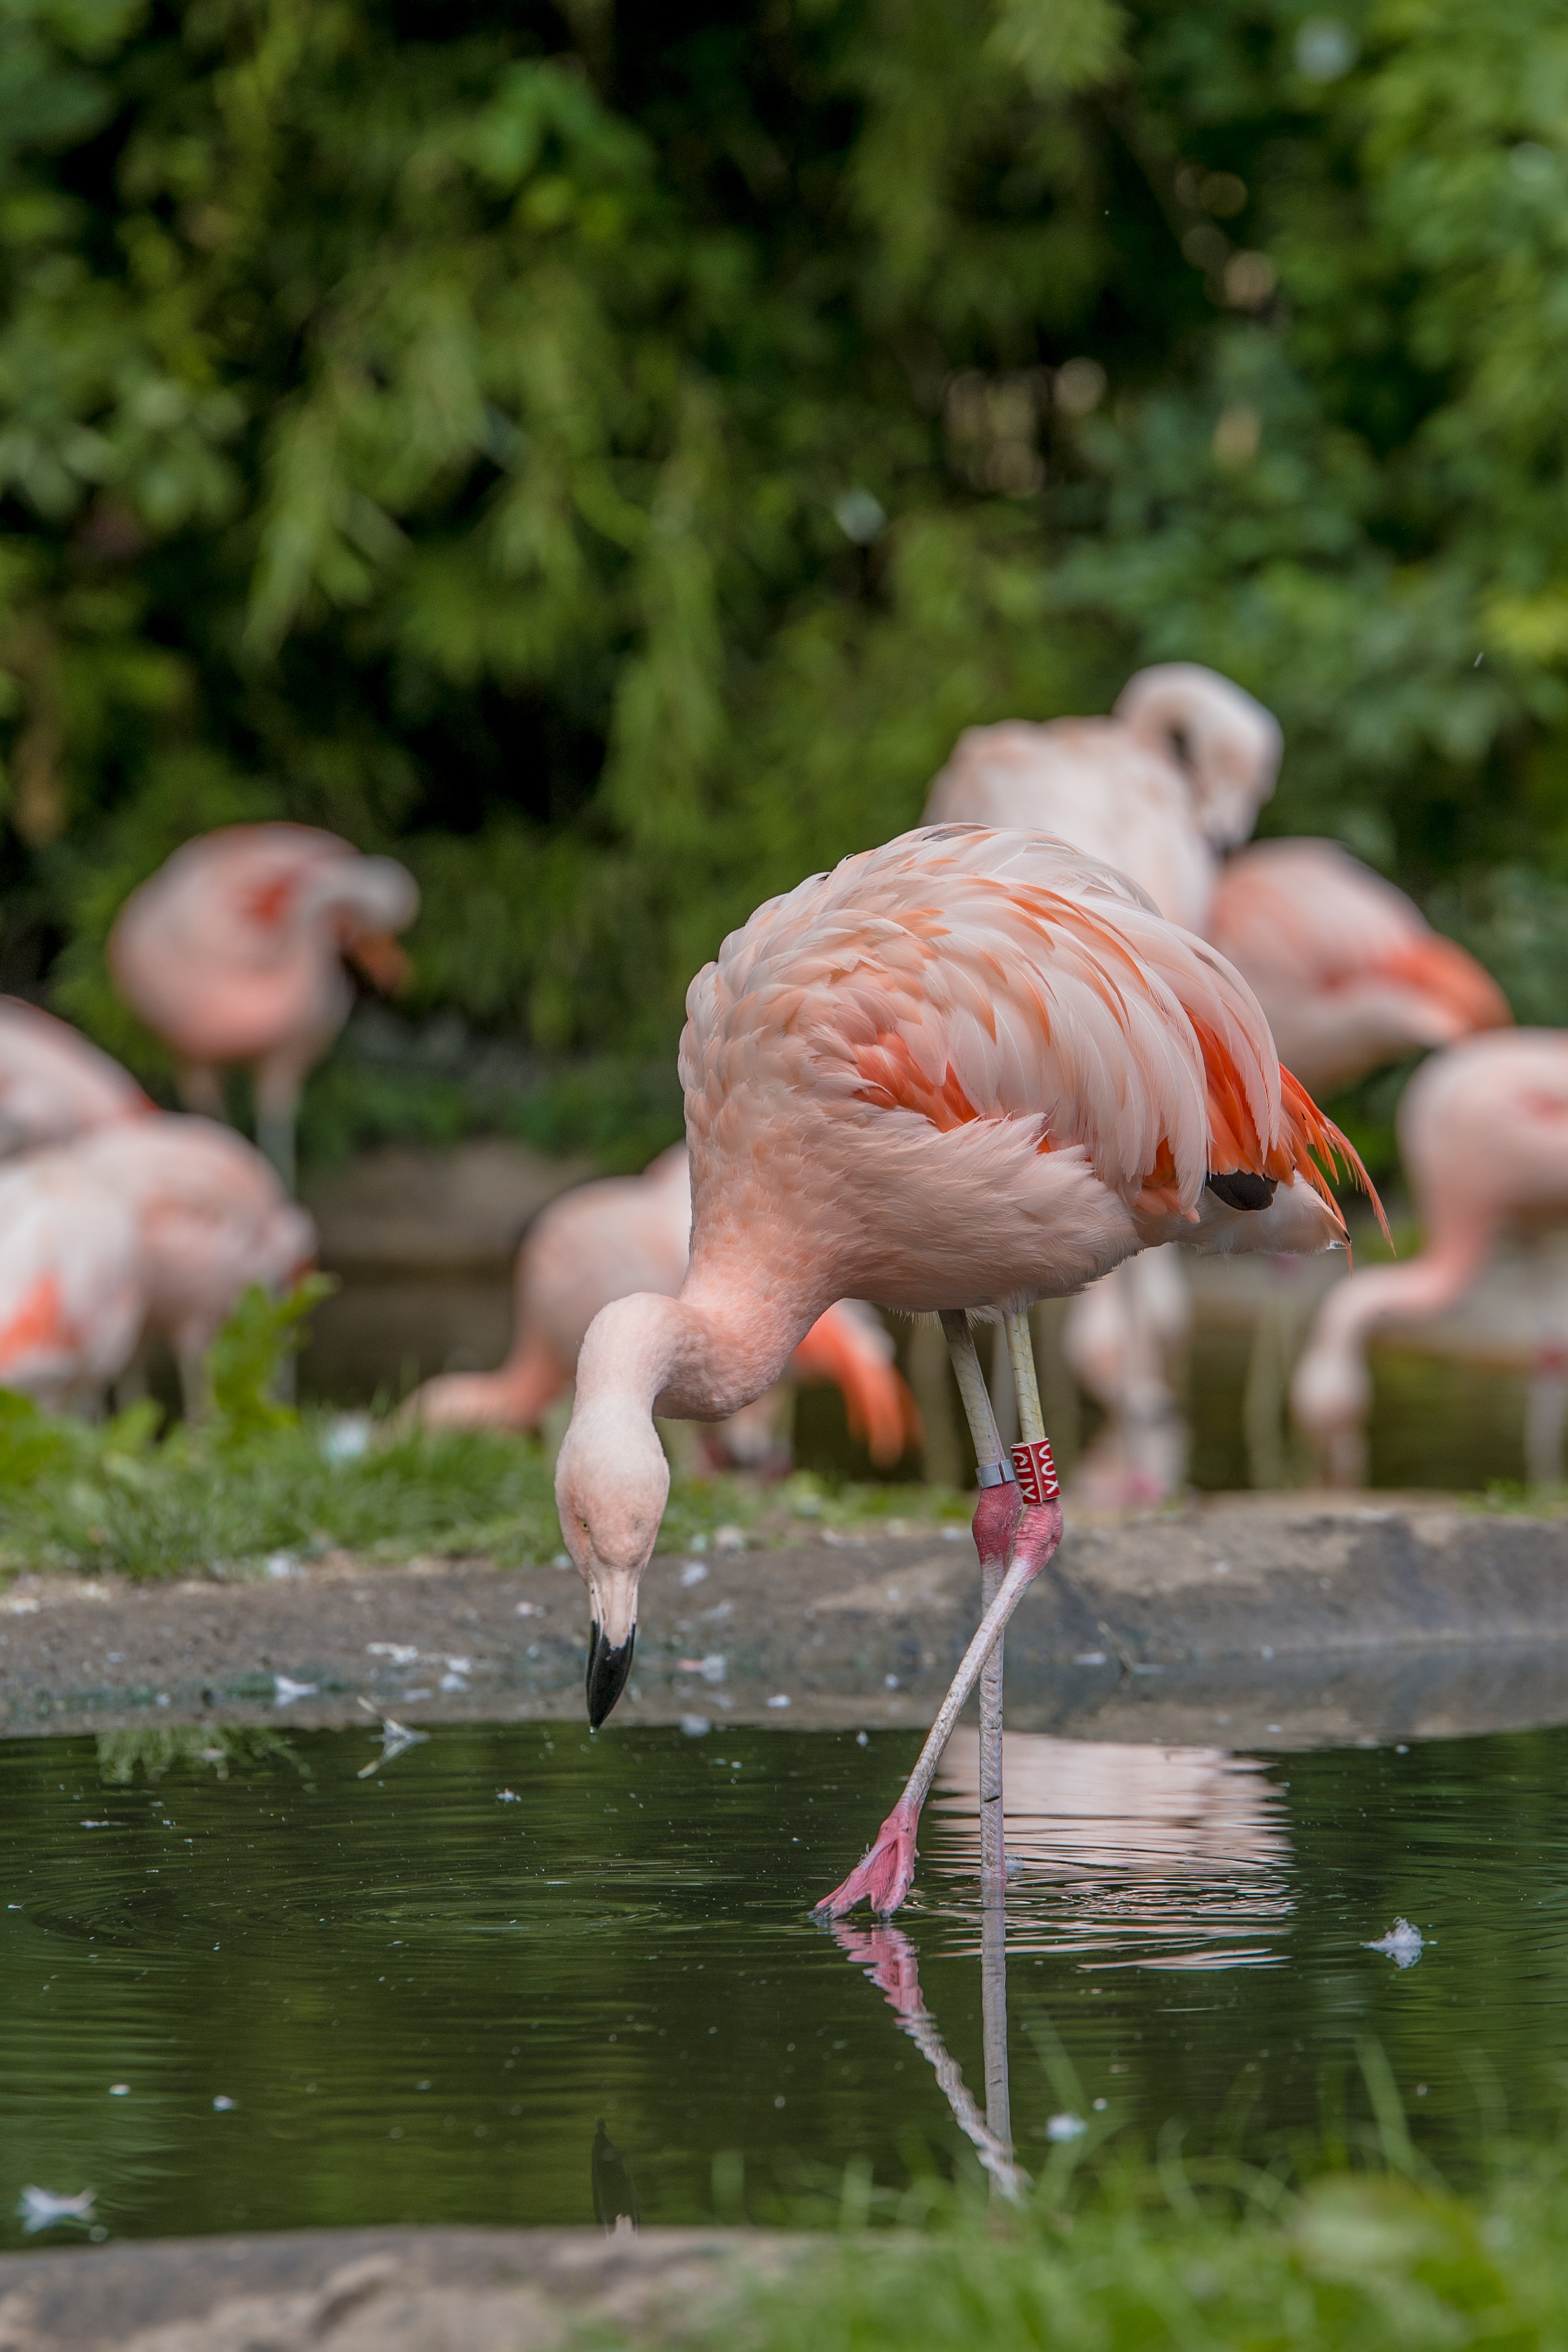
water, nature, bird, animal, wildlife, zoo, beak, pink, fauna, flamingo, vertebrate, exotic, ibis, water bird, animal world, wildlife photography, flamingos, pink flamingo, pinnate